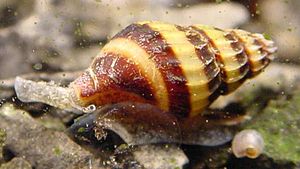
Clea helena
Clea helena er en sneglespisende rovsnegl, som bl.a. anvendes i hobbyakvarier til at udrydde uønskede sneglearter. Den har sin oprindelse i det sydøstlige Asien, Indonesien, Java og Thailand. Ud over at spise snegle tager den alger fra glasvægge og rester fra bundlaget samt mallepiller.